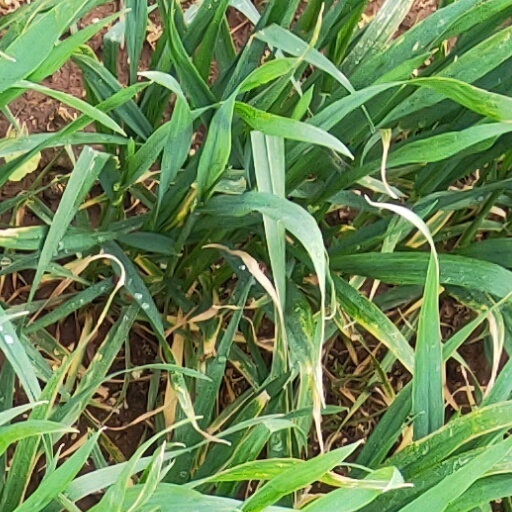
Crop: wheat